South Staffordshire Railway

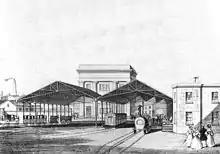
Curzon Street station

The first railways in Birmingham had their terminals on the then eastern margin of the city, around the Curzon Street station of the Grand Junction Railway and the London and Birmingham Railway; the Birmingham and Derby Junction Railway had a terminus at Lawley Street, a little further out.